Kaetlyn Osmond

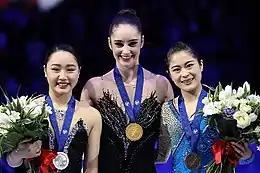
Osmond (centre) with Wakaba Higuchi (left) and Satoko Miyahara (right) at the 2018 World Championships podium

As a member of Canada's figure skating team at the 2018 Winter Olympics, she placed third in the short program portion of the team event, where the Canadians ultimately won the gold medal. In the individual event, Osmond set new personal bests in the short program and free skate, and won the bronze medal behind Zagitova and Medvedeva. Osmond's was the twenty-seventh medal won by Canada at the 2018 Winter Olympics, setting a new national record and surpassing the total earned in the Vancouver Olympics eight years prior. It also set a record for Canada with four medals in figure skating at a single Winter Olympics. After winning two medals in 2018, Osmond would comment of the future of Canadian figure skating and of her new status as the veteran of the team saying: "Being on a team with such a veteran group, it's been so much fun, they've been so close and I've just kind of mingled my way into it. It will be exciting to see a new generation, and to see what they are willing to fight for and what they can accomplish, and if anyone needs help with anything, I hope that I can be a little bit of a mentor."